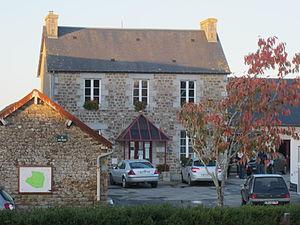
Le Grand-Celland, MAnche
Le Grand-Celland est une commune française, située dans le département de la Manche en région Normandie, peuplée de 586 habitants.